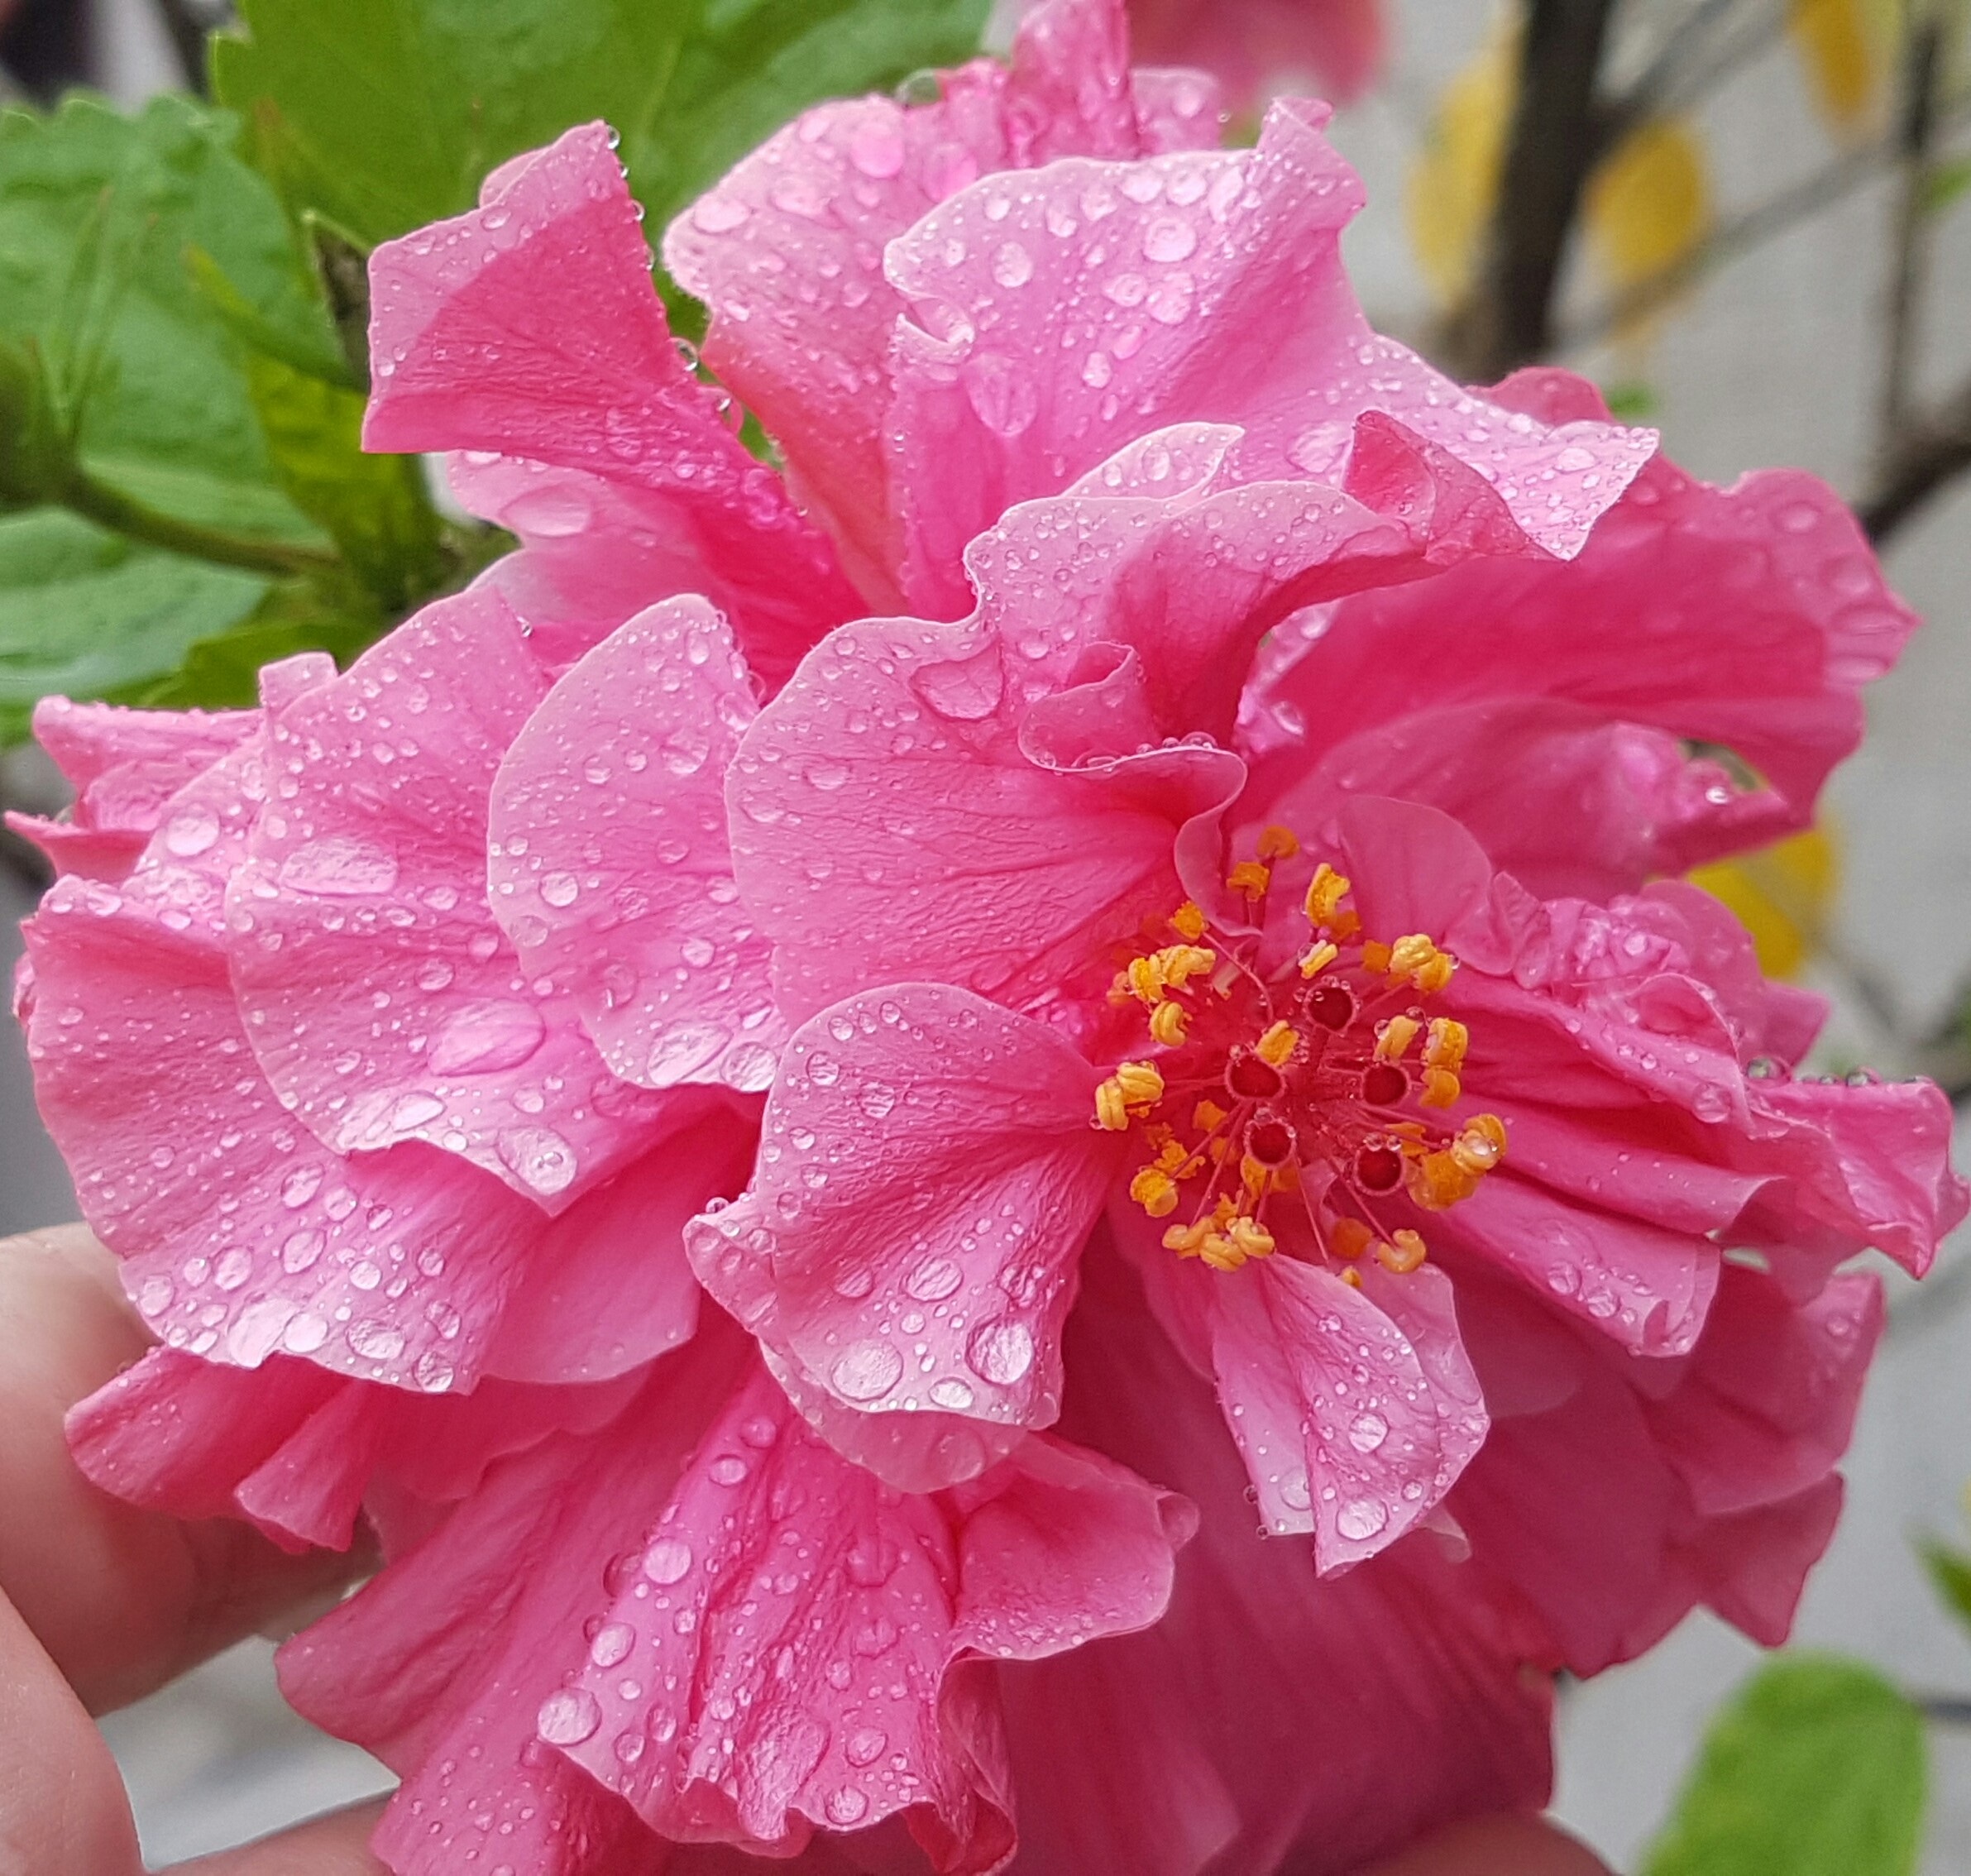
water, nature, plant, rain, flower, petal, tranquility, garden, pink, flowers, shrub, agua, flowering plant, woody plant, land plant, camellia sasanqua